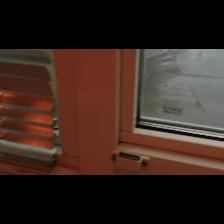
Label: NonHuman